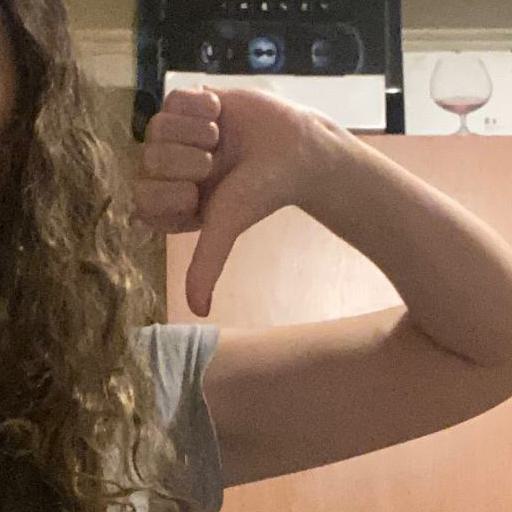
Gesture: dislike